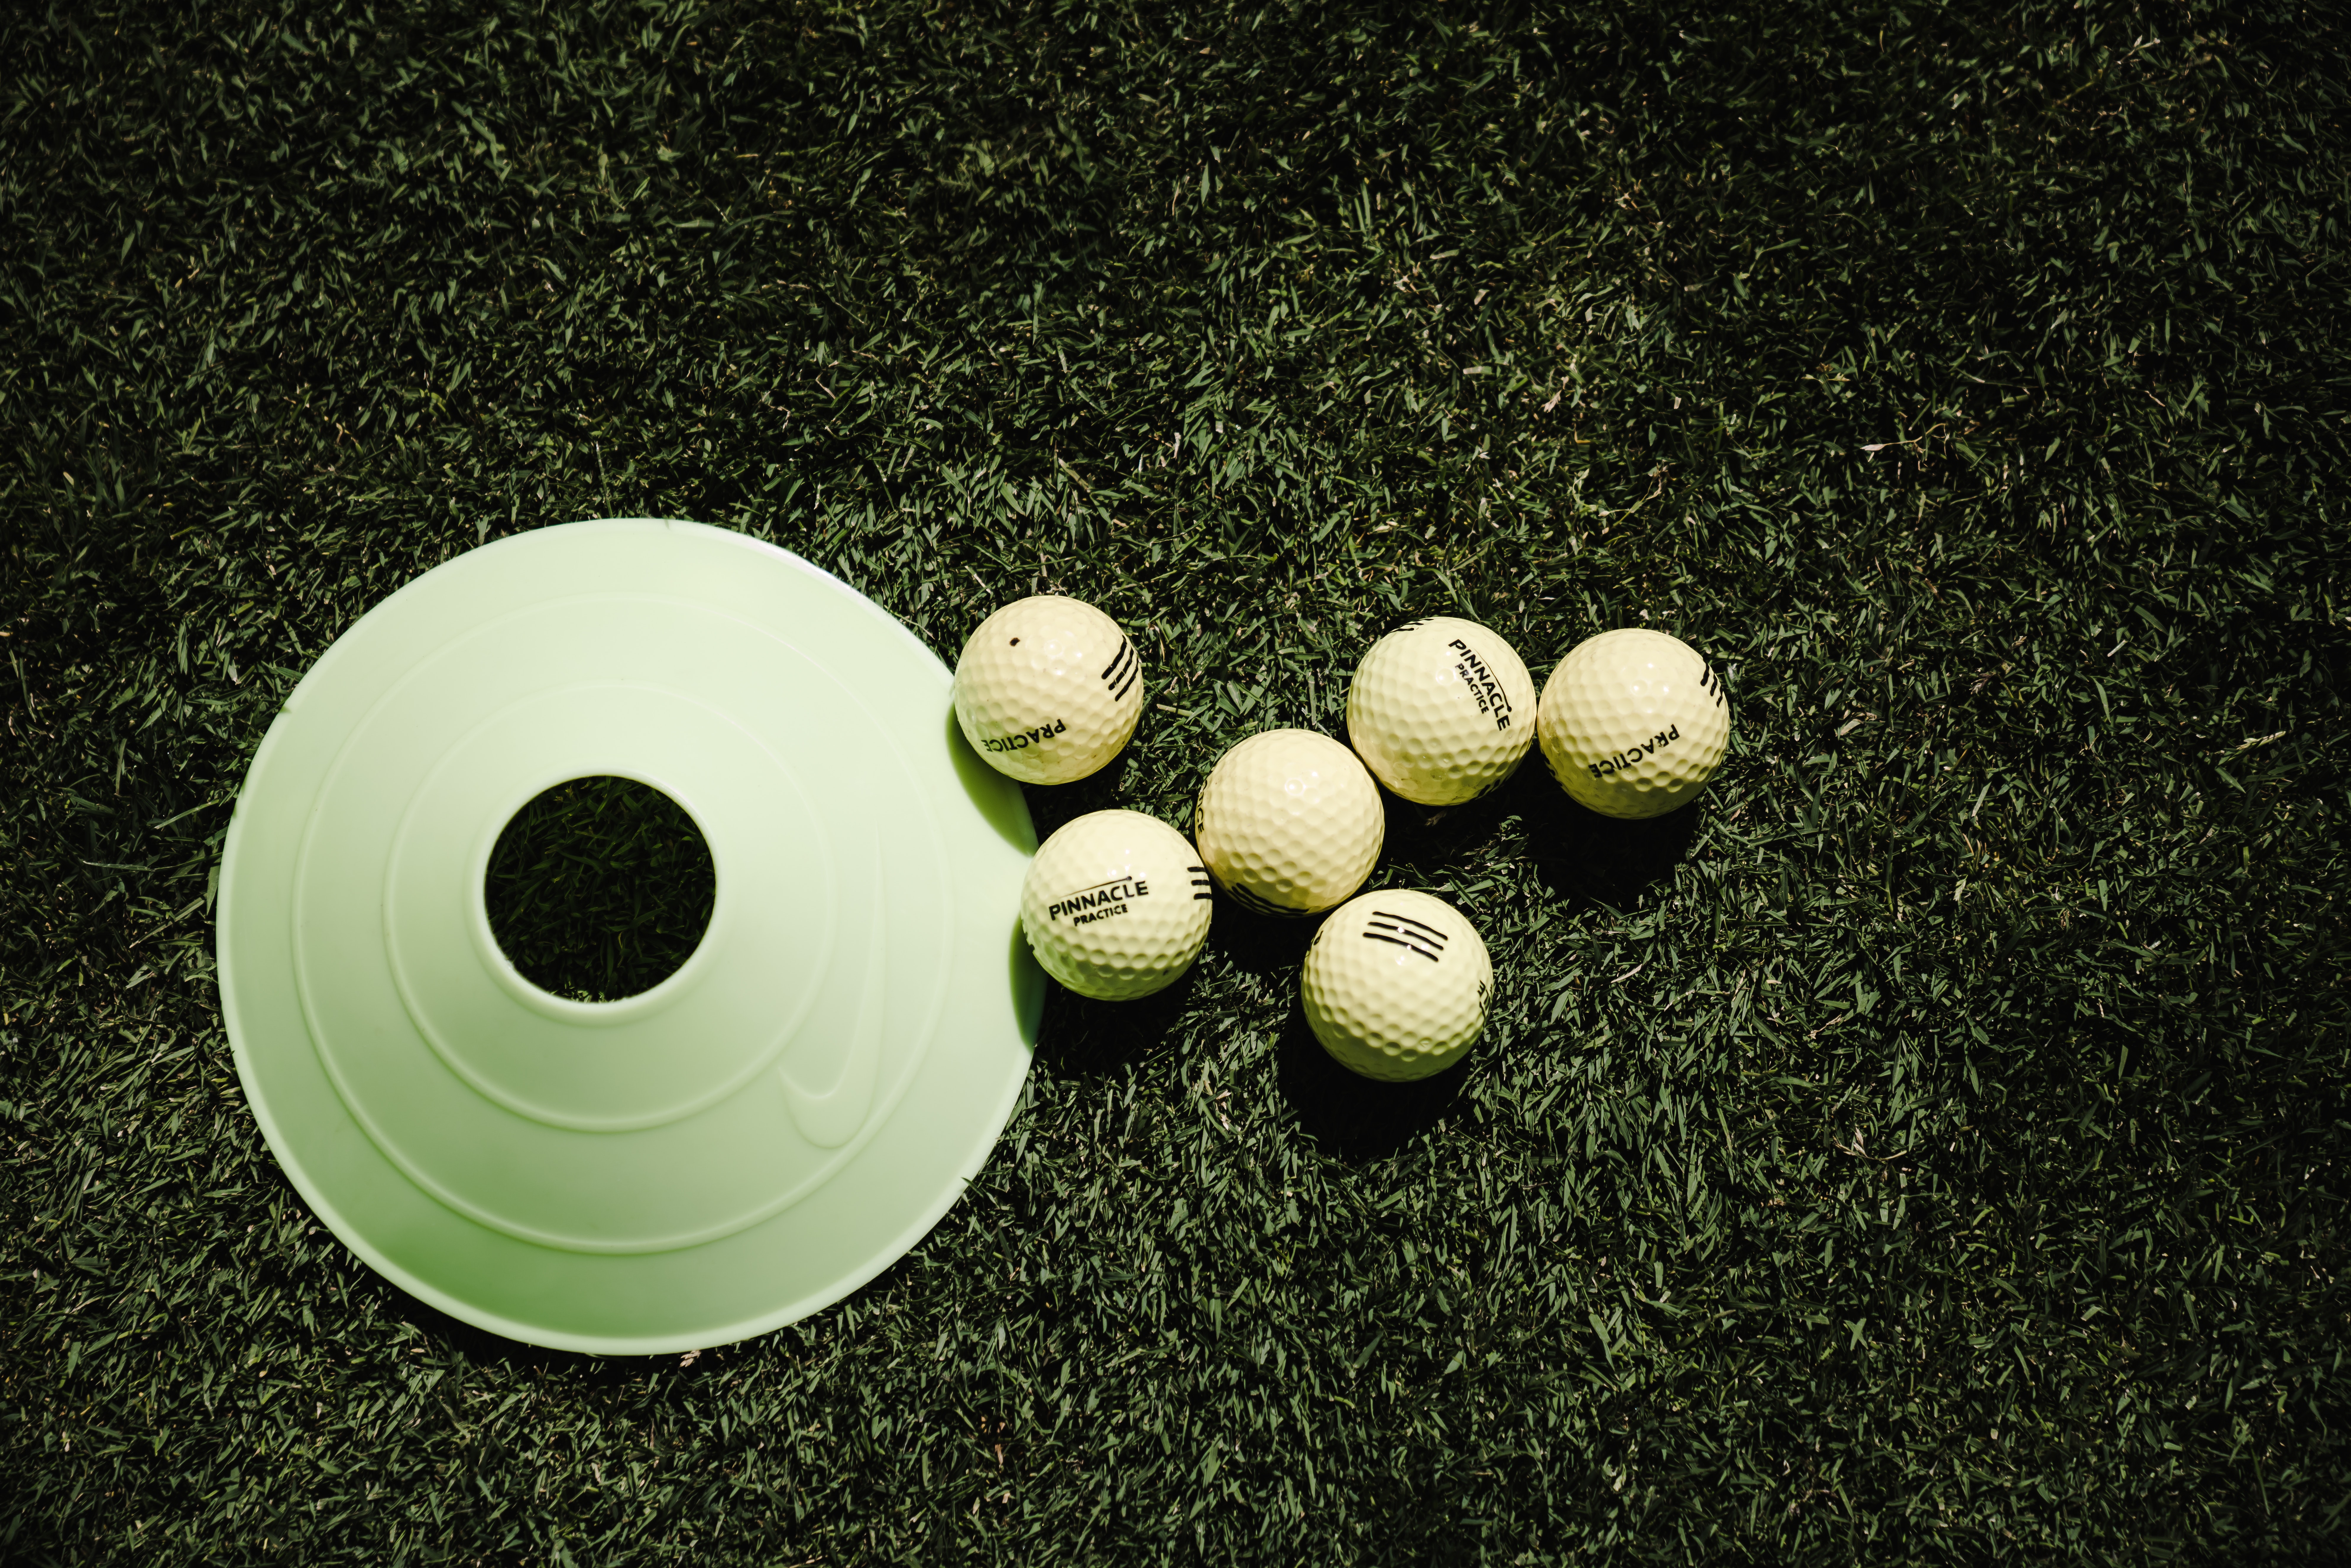
ball, sports equipment, golf ball, recreation, sport venue, lacrosse ball